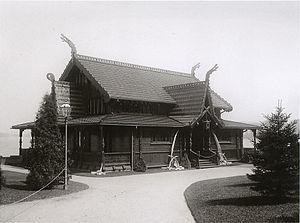
La décoration de pignon en Scandinavie dans l’habitat traditionnel et rural des pays nordiques est intimement liée à la construction en bois et aux bâtiments en rondins empilés. Contrairement à d’autres régions européennes où la maison principale fait l’objet d’une attention plus particulière de la part des propriétaires, l’ornementation concerne à la fois l’habitation principale et les bâtiments annexes comme de simples greniers, des étables ou des fenils isolés pour lesquels la sculpture traditionnelle sur bois apporte des panneaux sculptés et des bas-reliefs qui complètent les motifs ornementaux des sommets de pignon. Alors qu’elle a quasi disparu dans de nombreuses régions scandinaves méridionales, elle s’est encore maintenue dans les régions de montagne, de hauts plateaux et de contrées très boisées à l’écart des axes de communication. La décoration supérieure du pignon joue soit sur un motif croisé, soit sur la verticalité d’un poteau, soit enfin sur les deux cumulés comme dans le stabbur sur la photographie ci-contre.